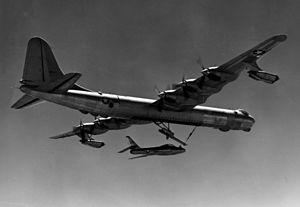
Le projet FICON est un projet de l'aviation américaine consistant à accrocher un F-84 sous le ventre d'un avion porteur.